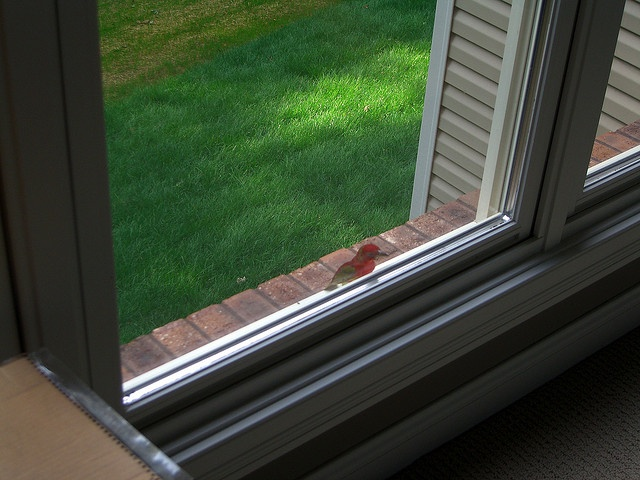
a small bird on the outside of a window sill
A small red bird is in the window
a small bird is sitting out front of a window
The bird is looking  at what is inside the window.
A small red bird is peeking through the window.